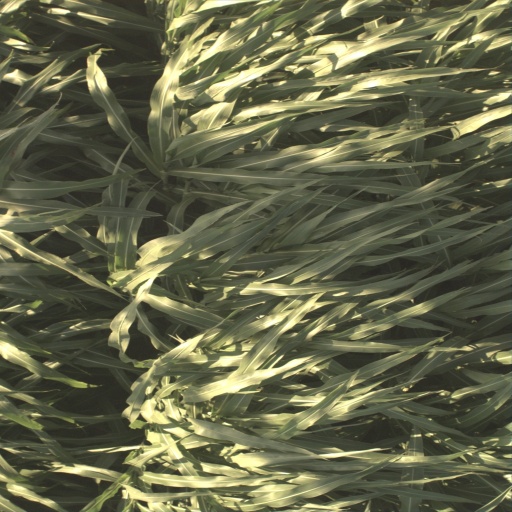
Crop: sorghum